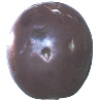
Label: passion_fruit